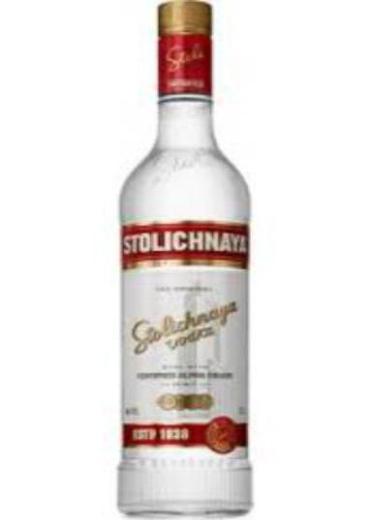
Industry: Food